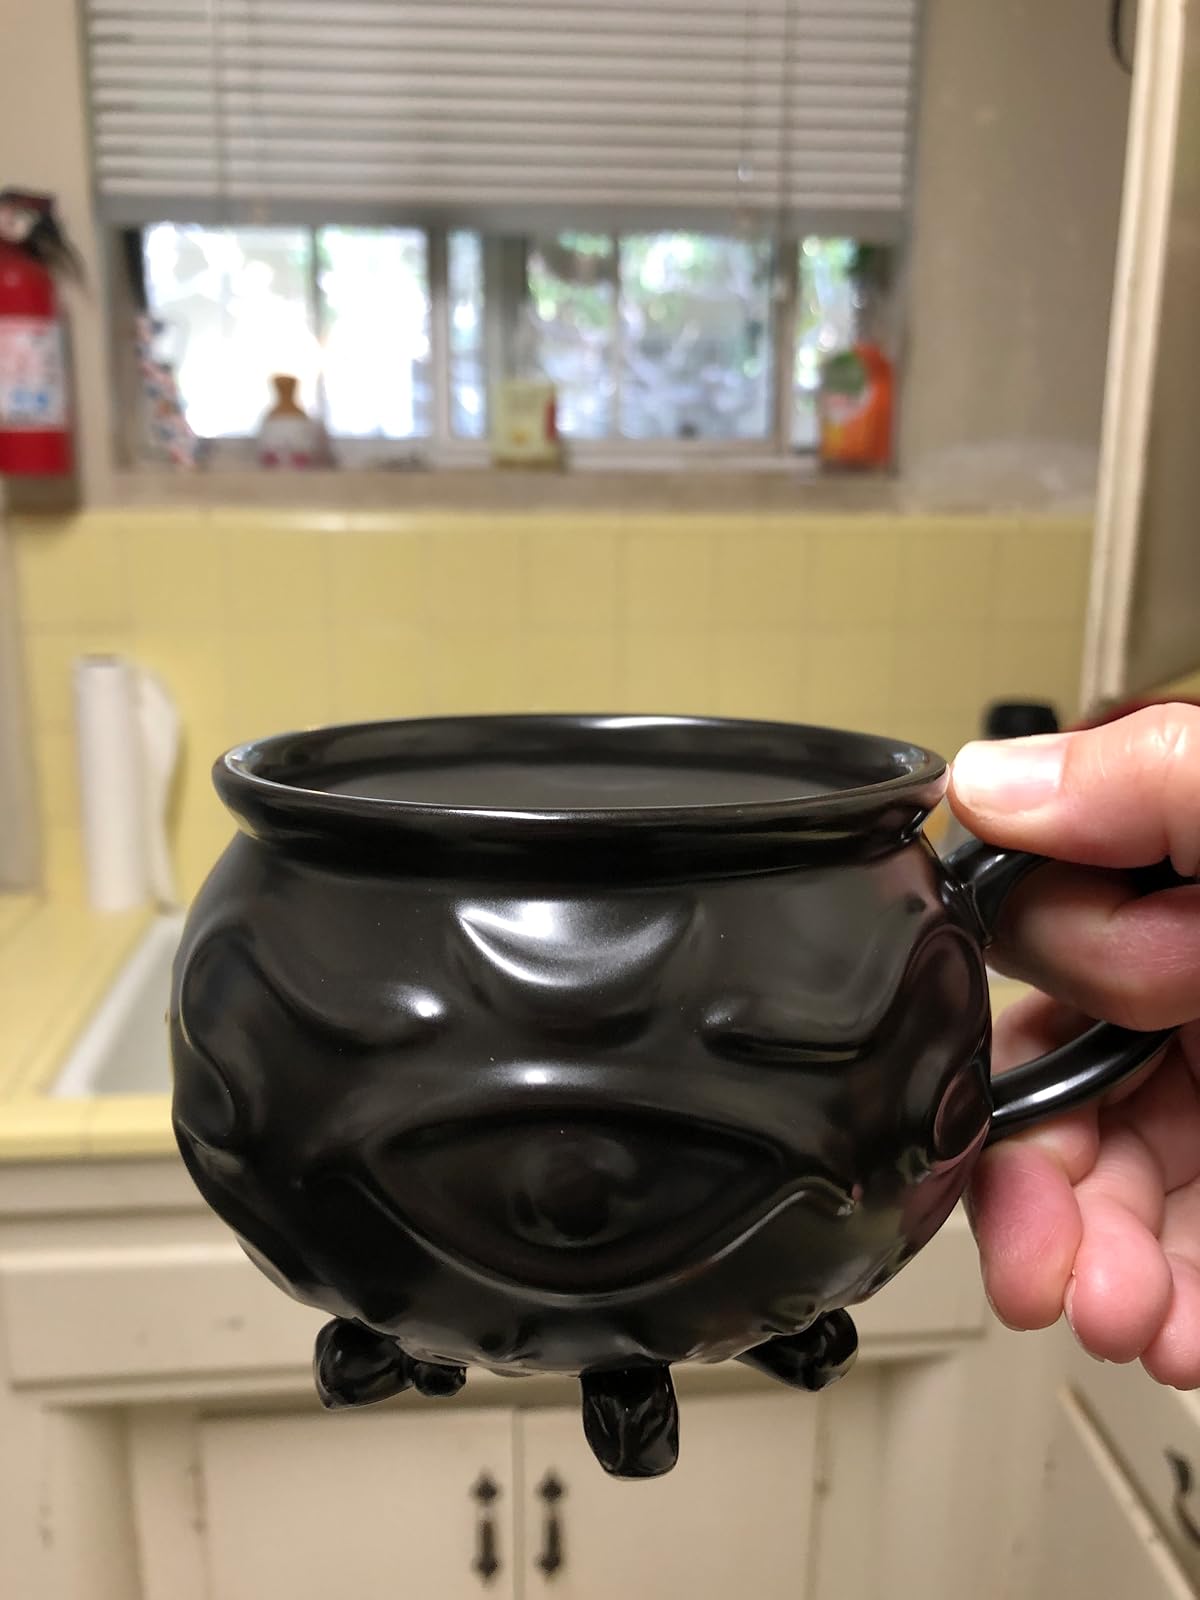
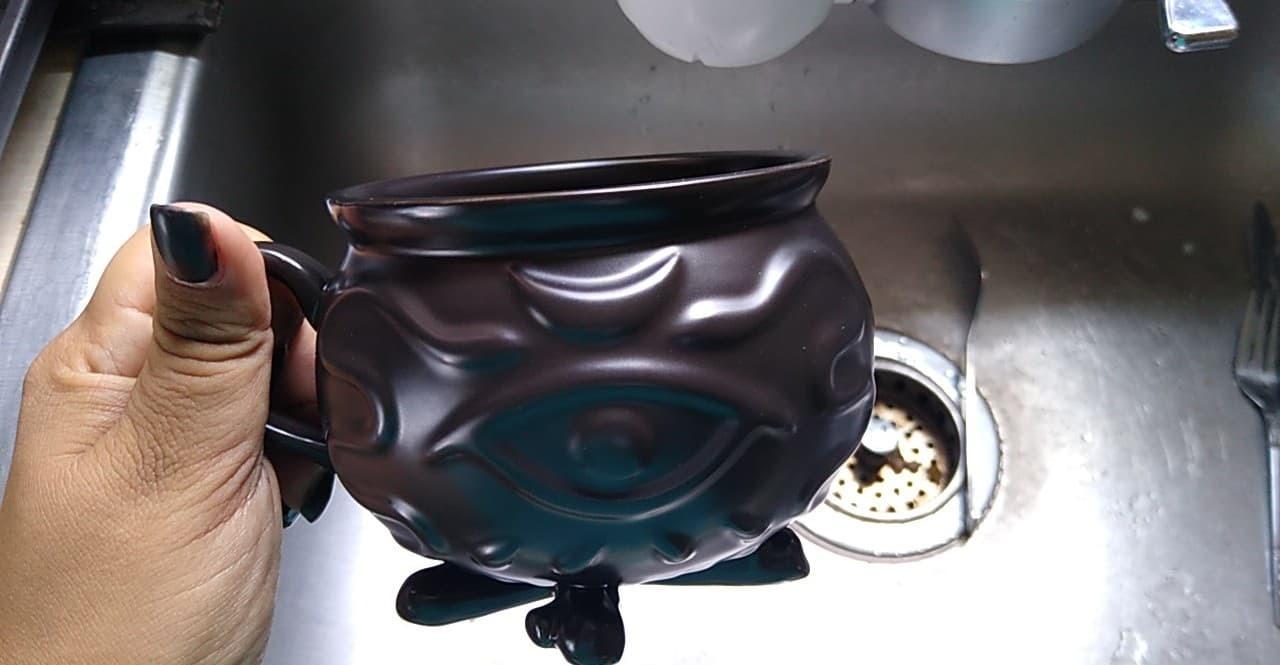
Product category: items_mug
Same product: yes